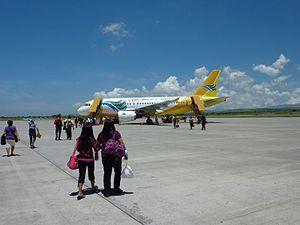
L'aéroport international de General Santos est un aéroport international situé dans la ville de General Santos, Philippines desservant la grande région de SOCCSKSARGEN de la Région (XII). Situé à Barangay Fatima, l'aéroport est le plus grand aéroport de l'île de Mindanao et est officiellement classifié Aéroport International par l'Autorité de l'Aviation Civile des Philippines.